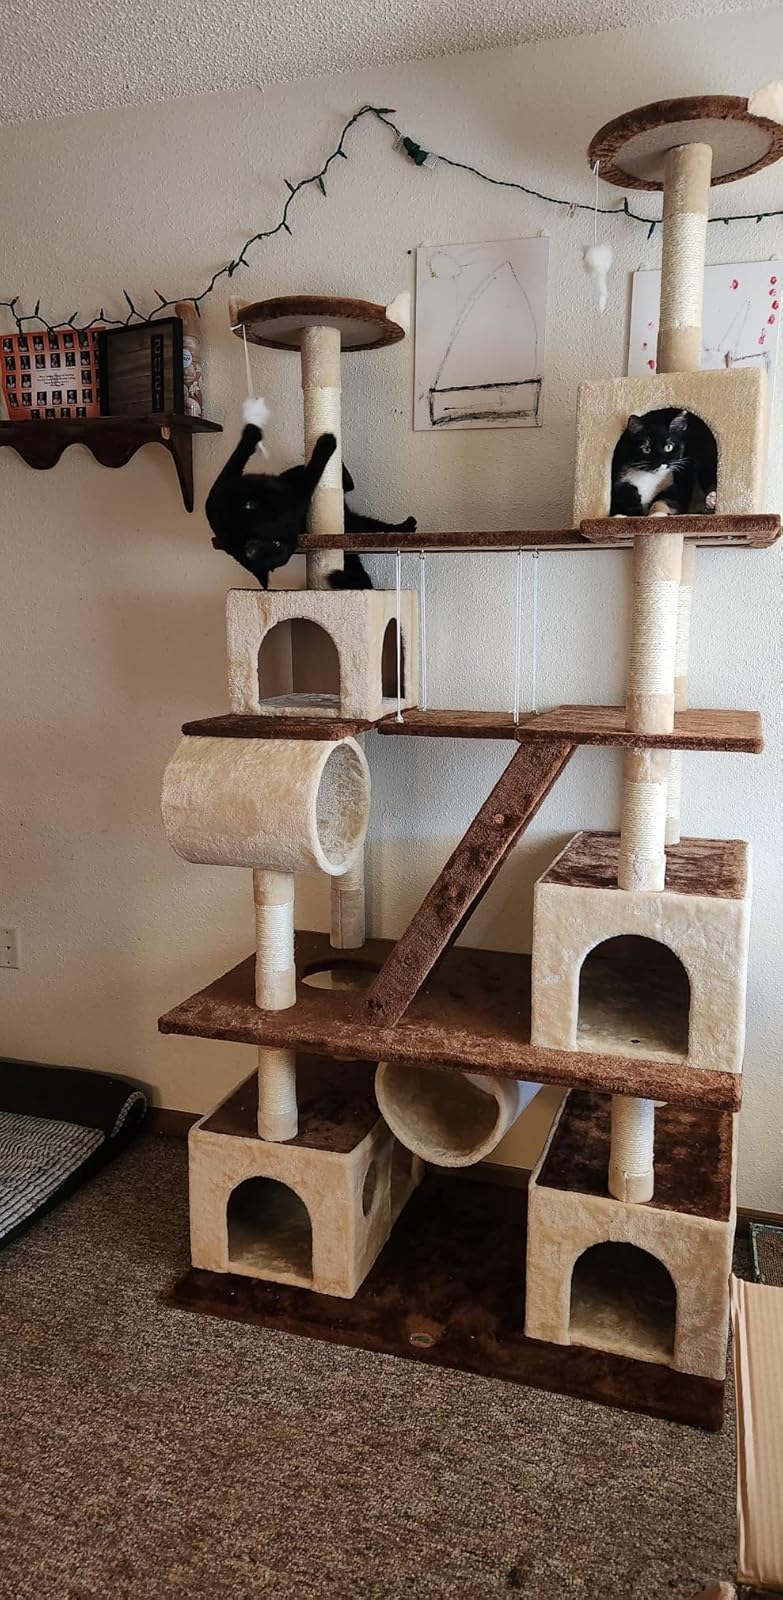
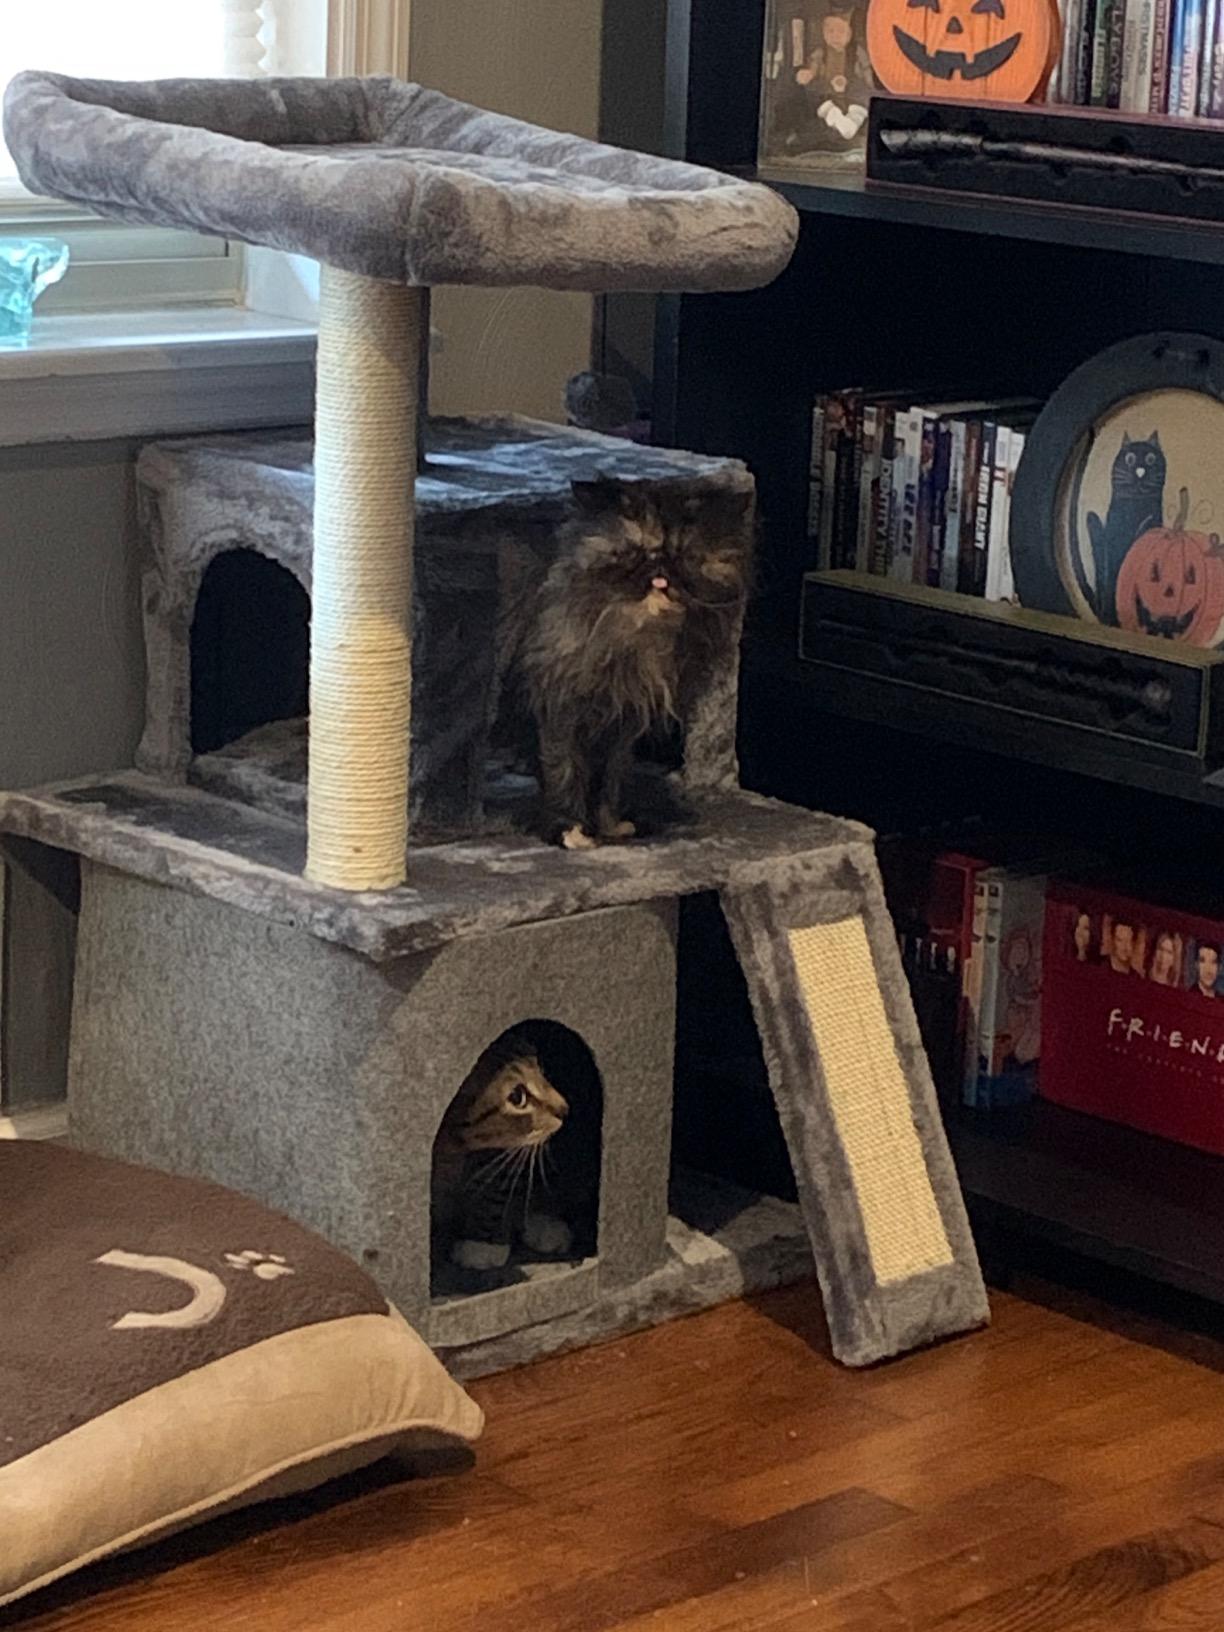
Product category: items_cat tree
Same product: no